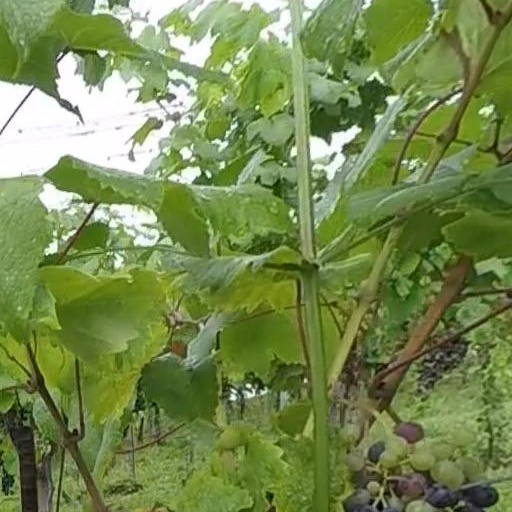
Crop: grape